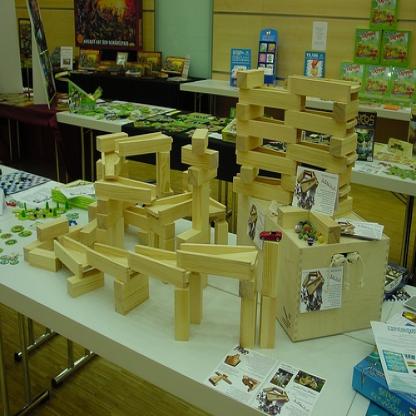
Scene: Indoor